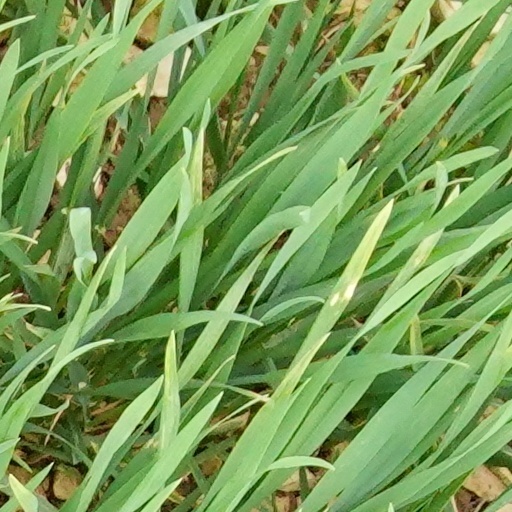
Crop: wheat